Leopoldina, Minas Gerais

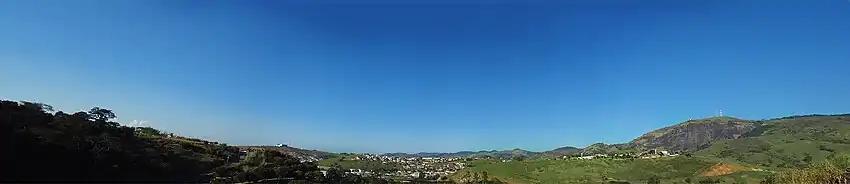
Partial panorama of the municipality of Leopoldina, Minas Gerais, Brazil.

According to 2011 data from IBGE, Leopoldina had a Gross Domestic Product of R$ 602,572 thousand. Of this total, R$ 52 206 thousand are from taxes on products net of subsidies.